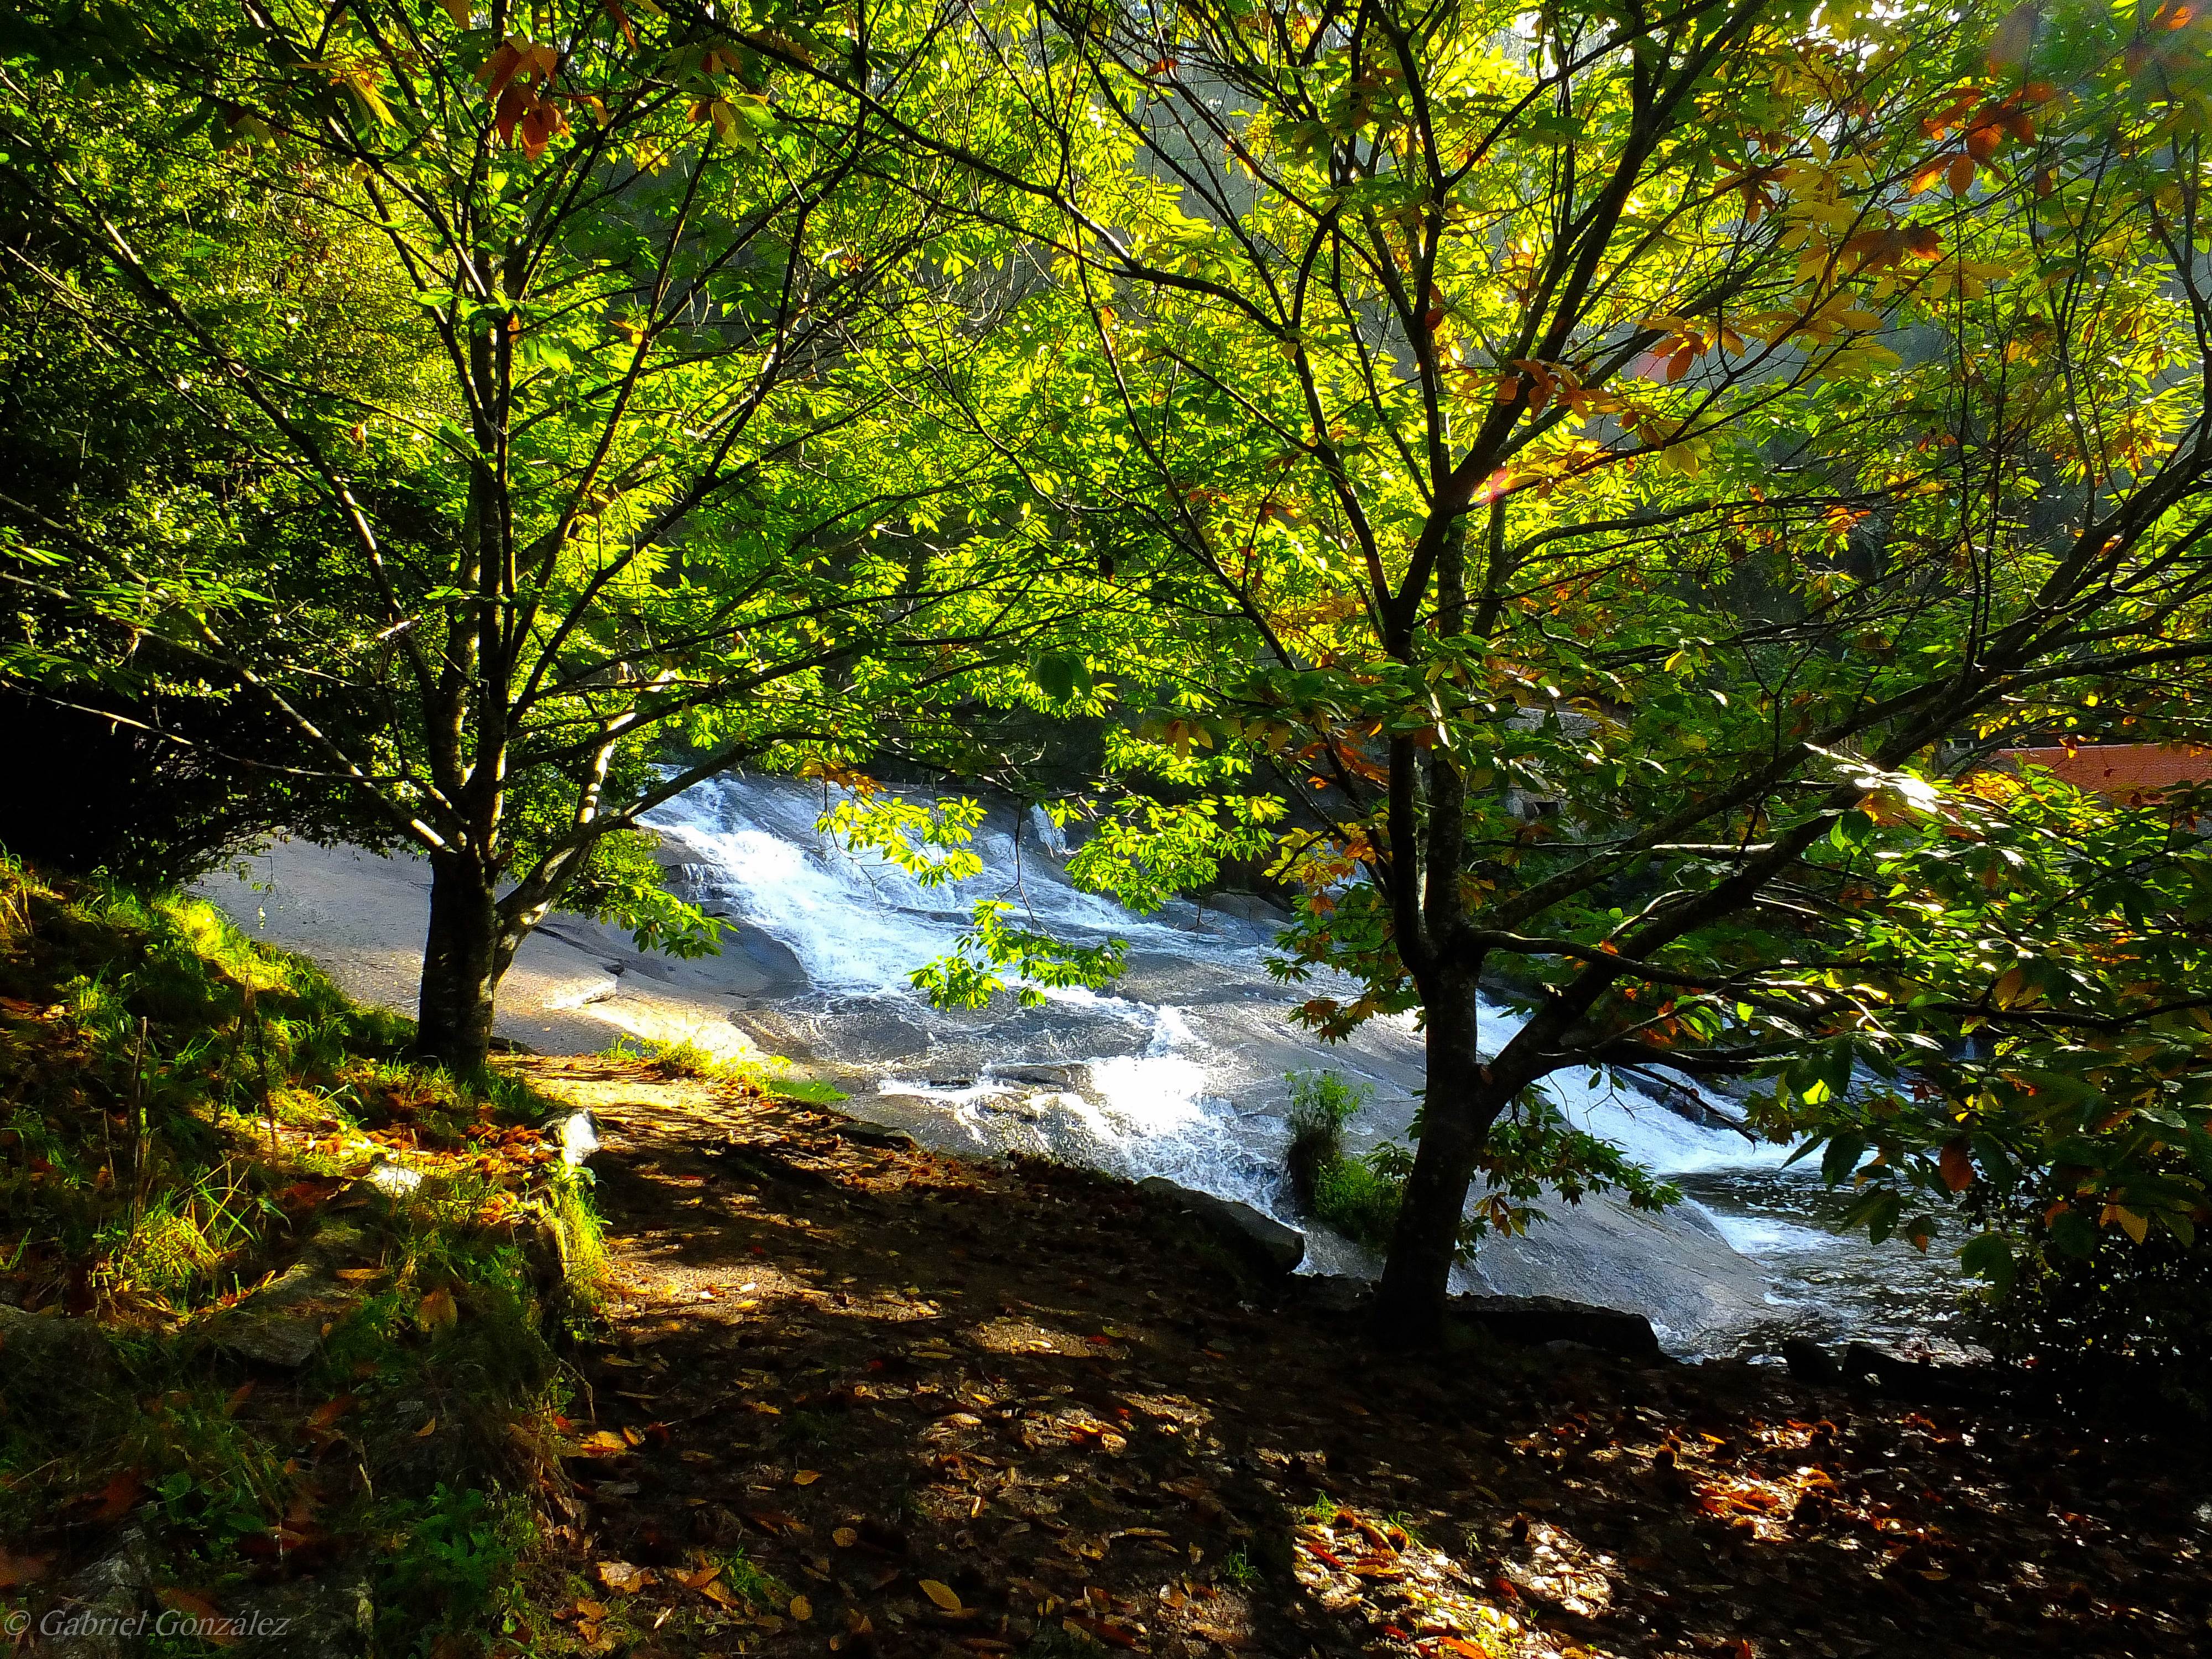
landscape, tree, nature, forest, wilderness, branch, plant, sunlight, leaf, river, stream, reflection, autumn, park, season, spain, rainforest, deciduous, galicia, pontevedra, paisajes, woodland, habitat, espana, ggl1, gaby1, barro, caldasdereis, fujifilmxs1, r obarosa, natural environment, woody plant